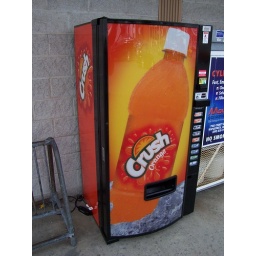
An Orange Crush bottle vending machine in Norwalk, Ohio.